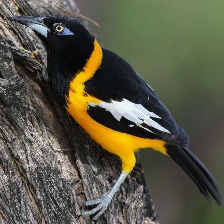
Species: VENEZUELIAN TROUPIAL
Scientific name: ICTERUS ICTERUS